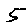
Label: 5